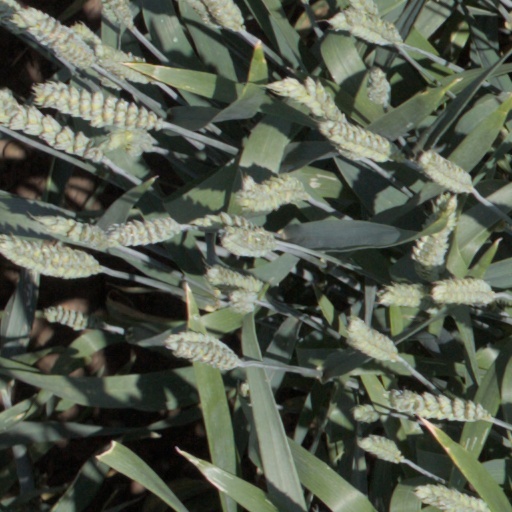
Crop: wheat